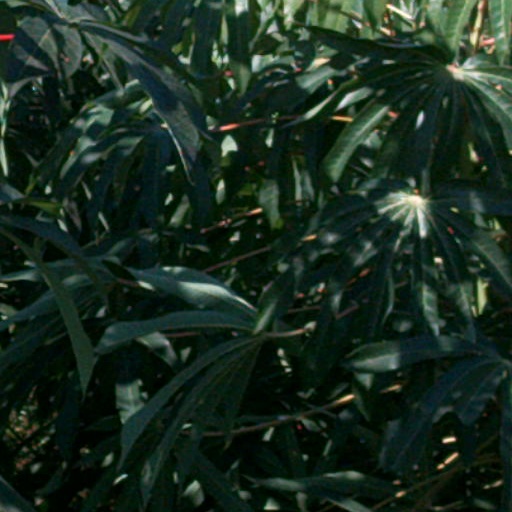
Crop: cassava